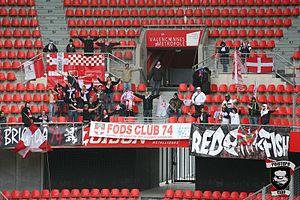
a valenciennes
Le Thonon Évian Grand Genève Football Club est un club de football français fondé en 2007. Le club est le résultat de la fusion du Football Croix-de-Savoie 74 et de l'Olympique Thonon Chablais. D'abord dénommé Olympique Croix de Savoie 74, le club est rebaptisé « Évian Thonon Gaillard Football Club » le 1ᵉʳ juillet 2009. Le 6 décembre 2016, le tribunal de commerce de Thonon-les-Bains prononce la liquidation judiciaire du club. L'équipe sénior reprend la compétition en 2017 sous le nom « Thonon Évian Savoie FC » qui devient « Thonon Évian FC » en 2018 puis « Thonon Évian Grand Genève FC » en 2019 puisque le club féminin CSFA Ambilly a rejoint l'entité.